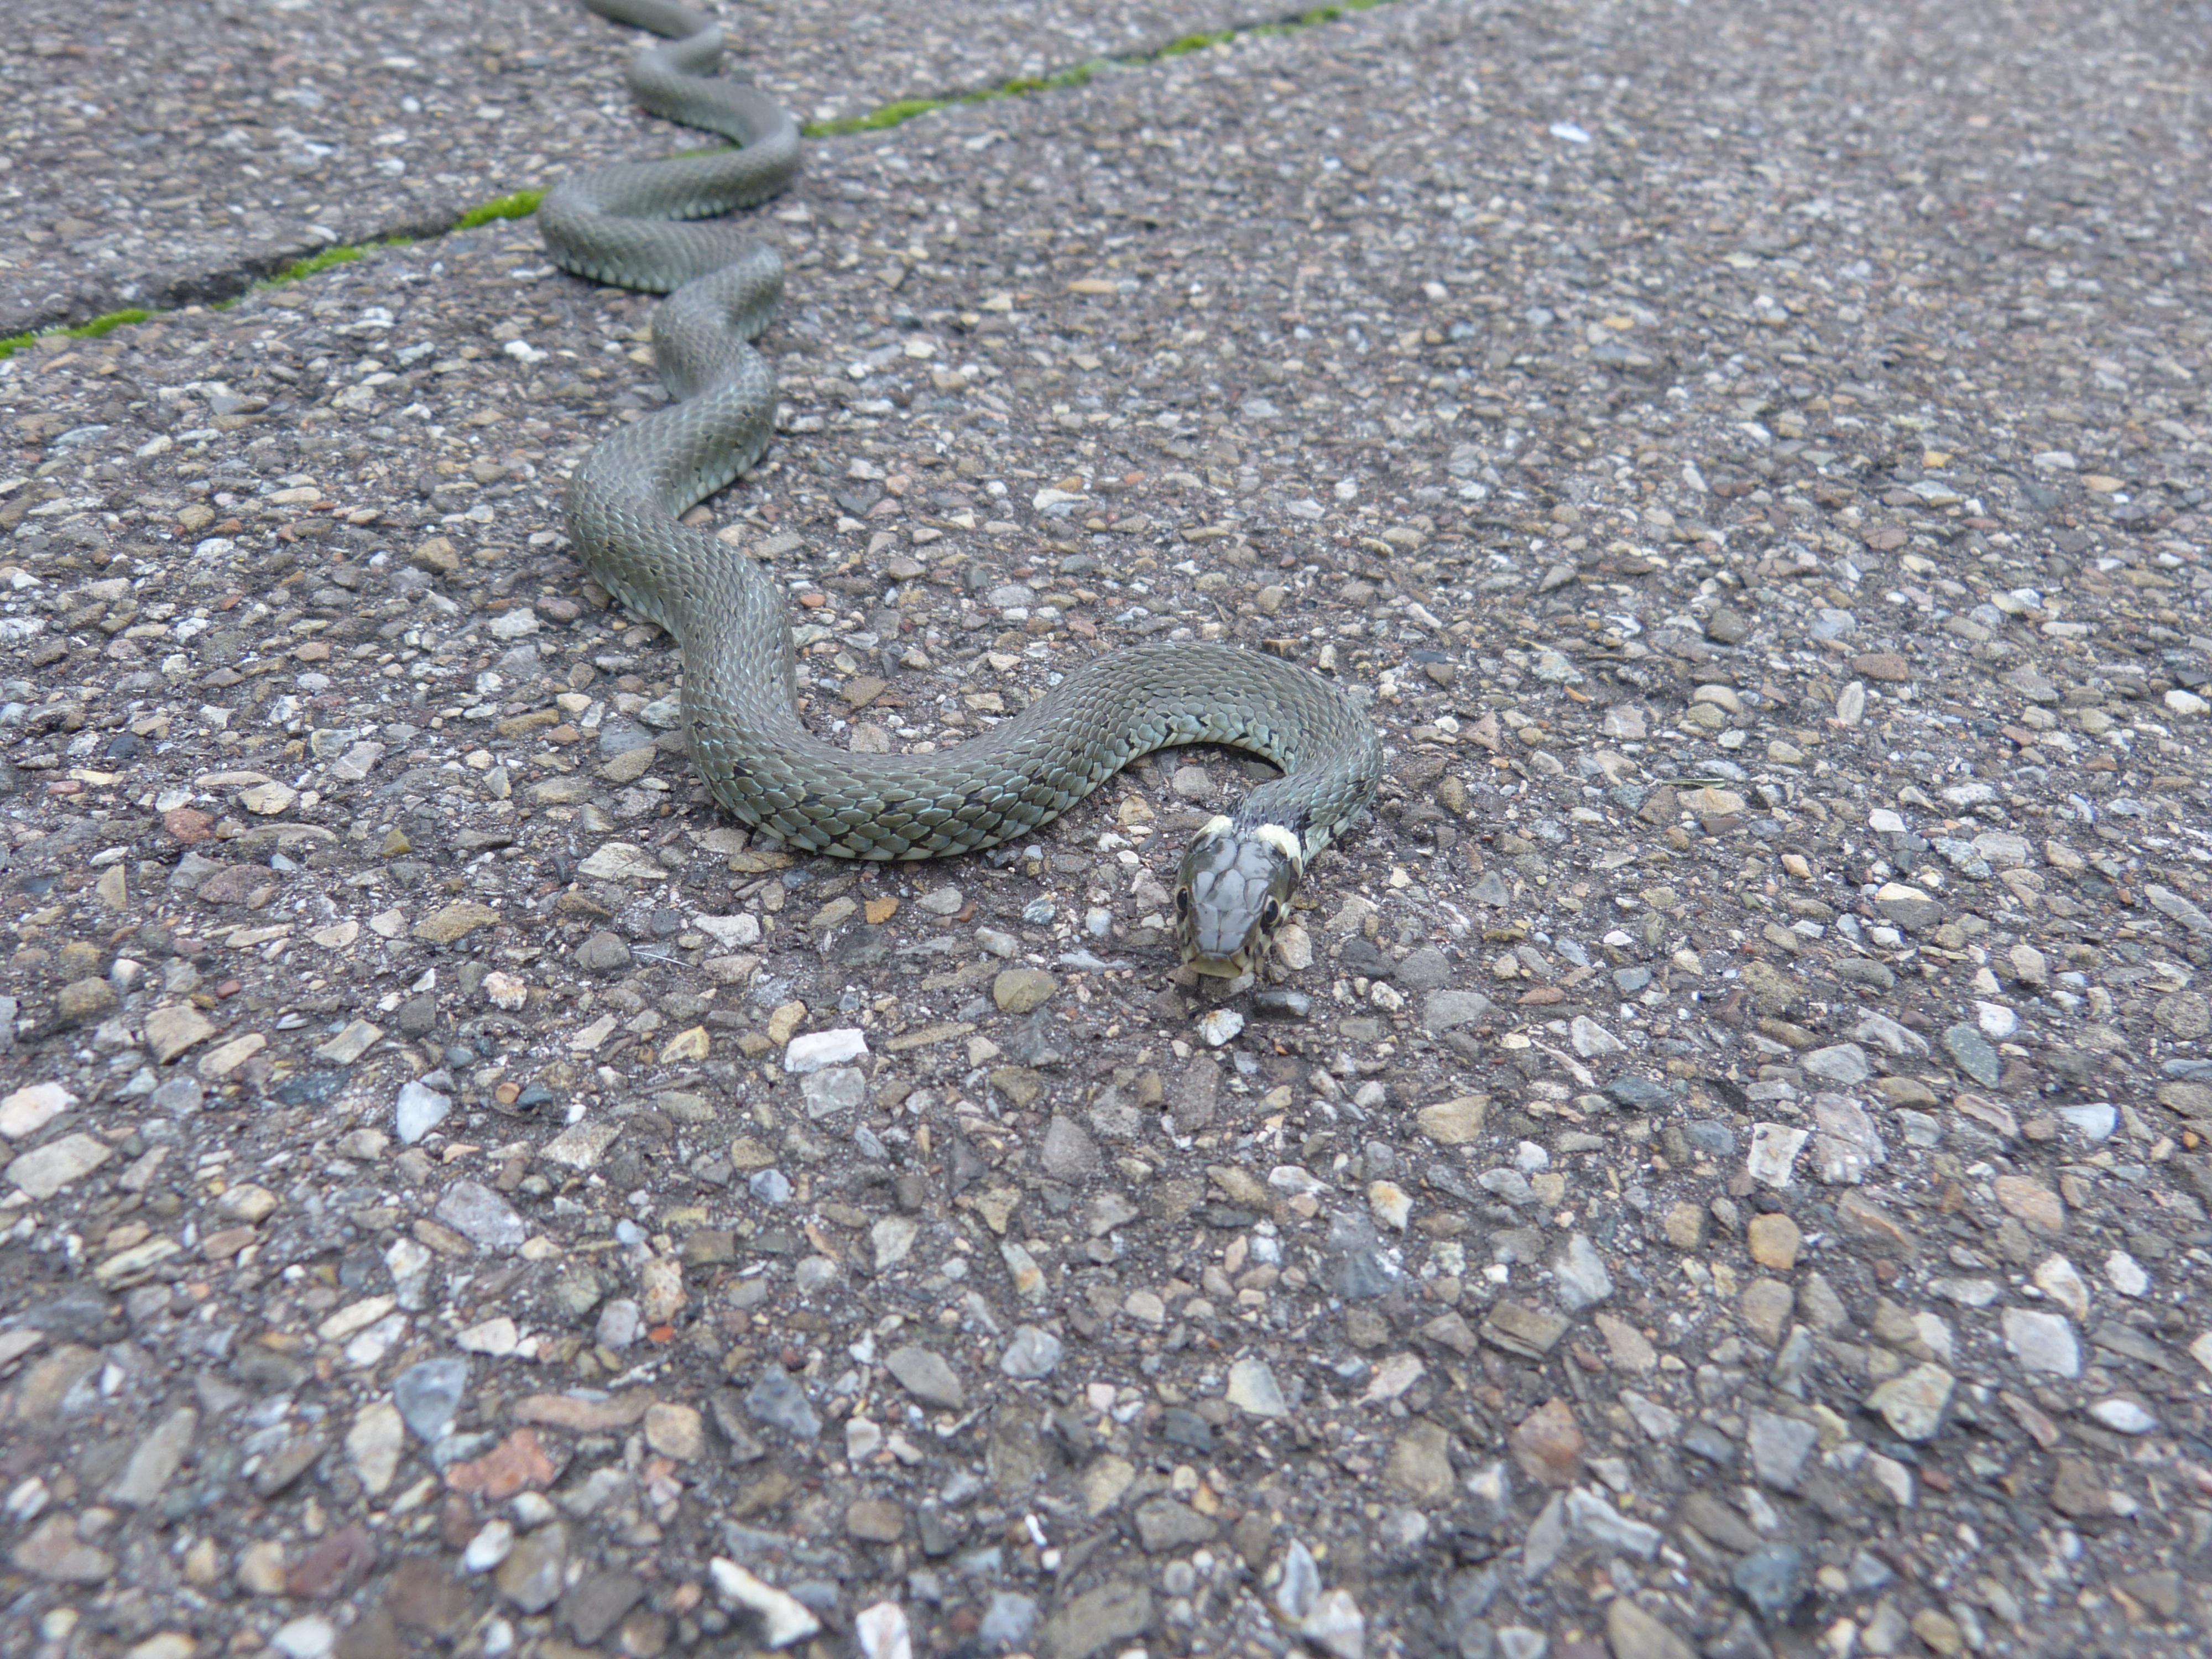
animal, wildlife, reptile, fauna, snake, rattlesnake, vertebrate, natter, species, serpent, young animal, viper, grass snake, non hazardous, garter snake, natrix natrix, colubridae, sidewinder, scaled reptile